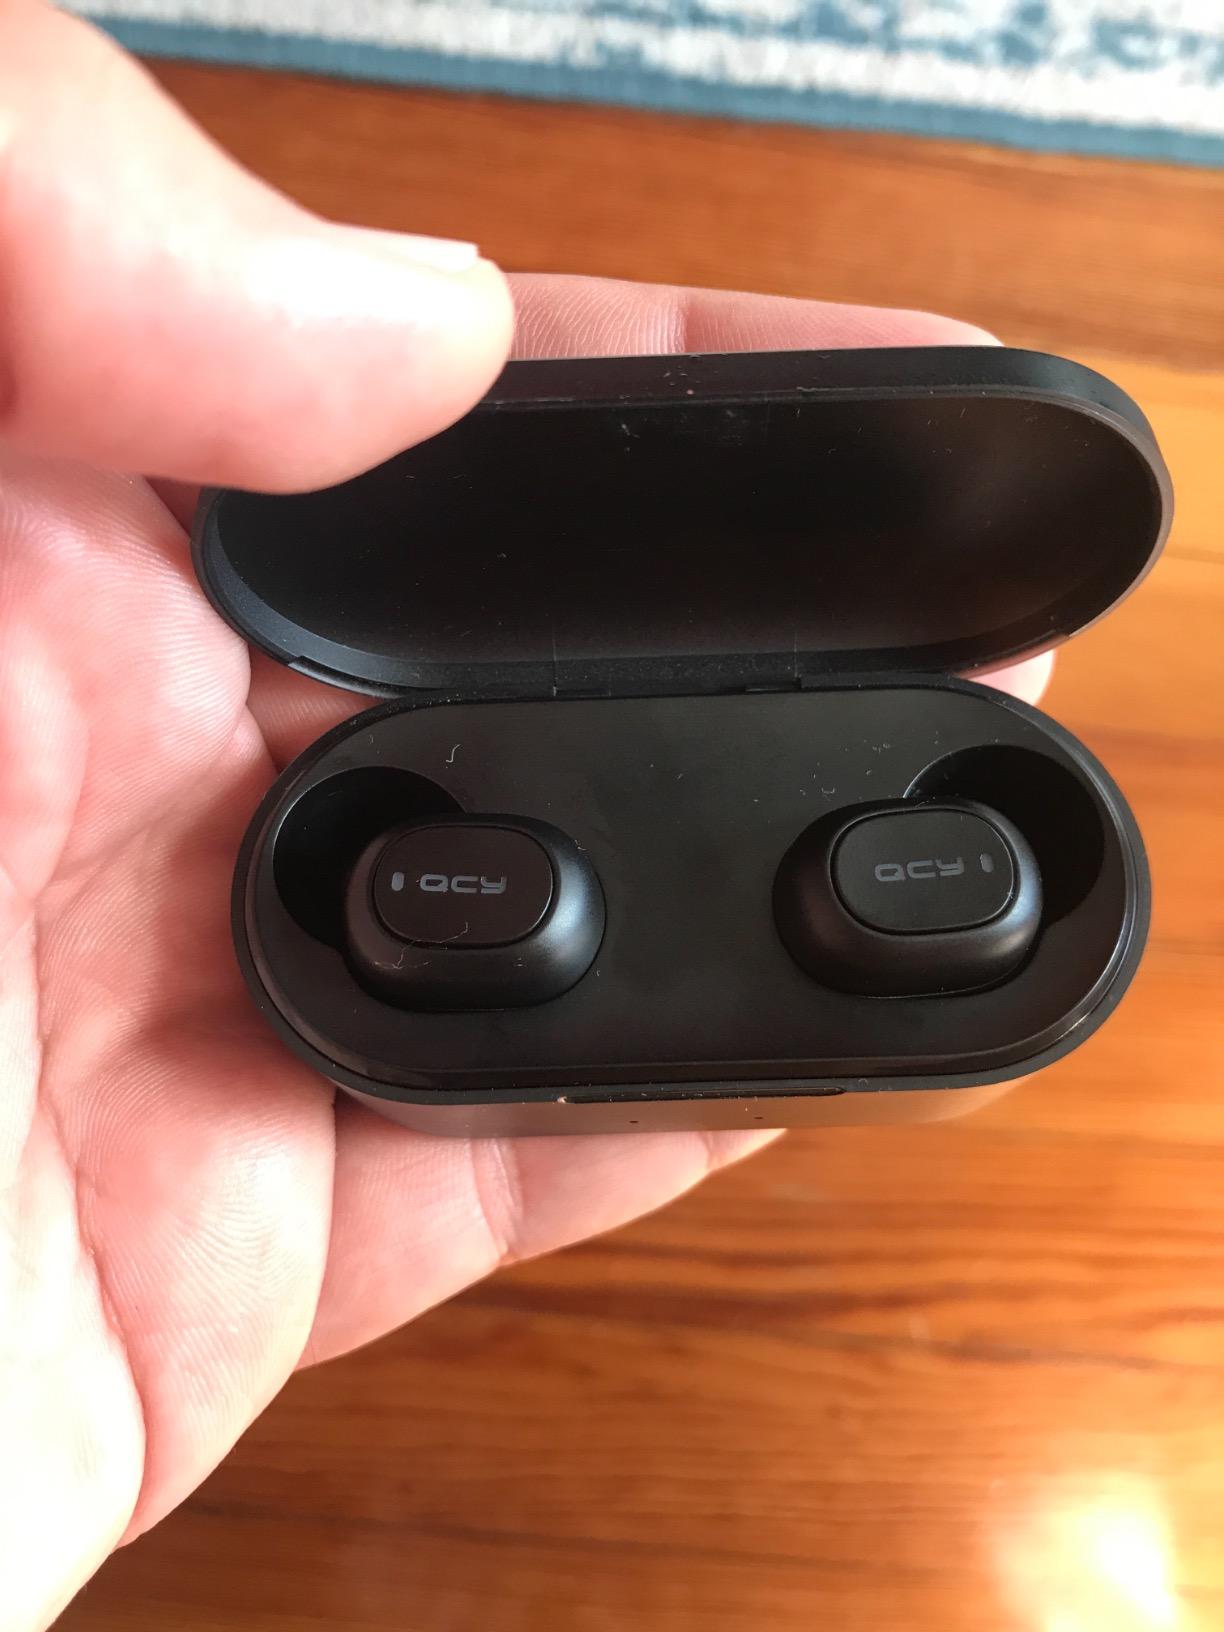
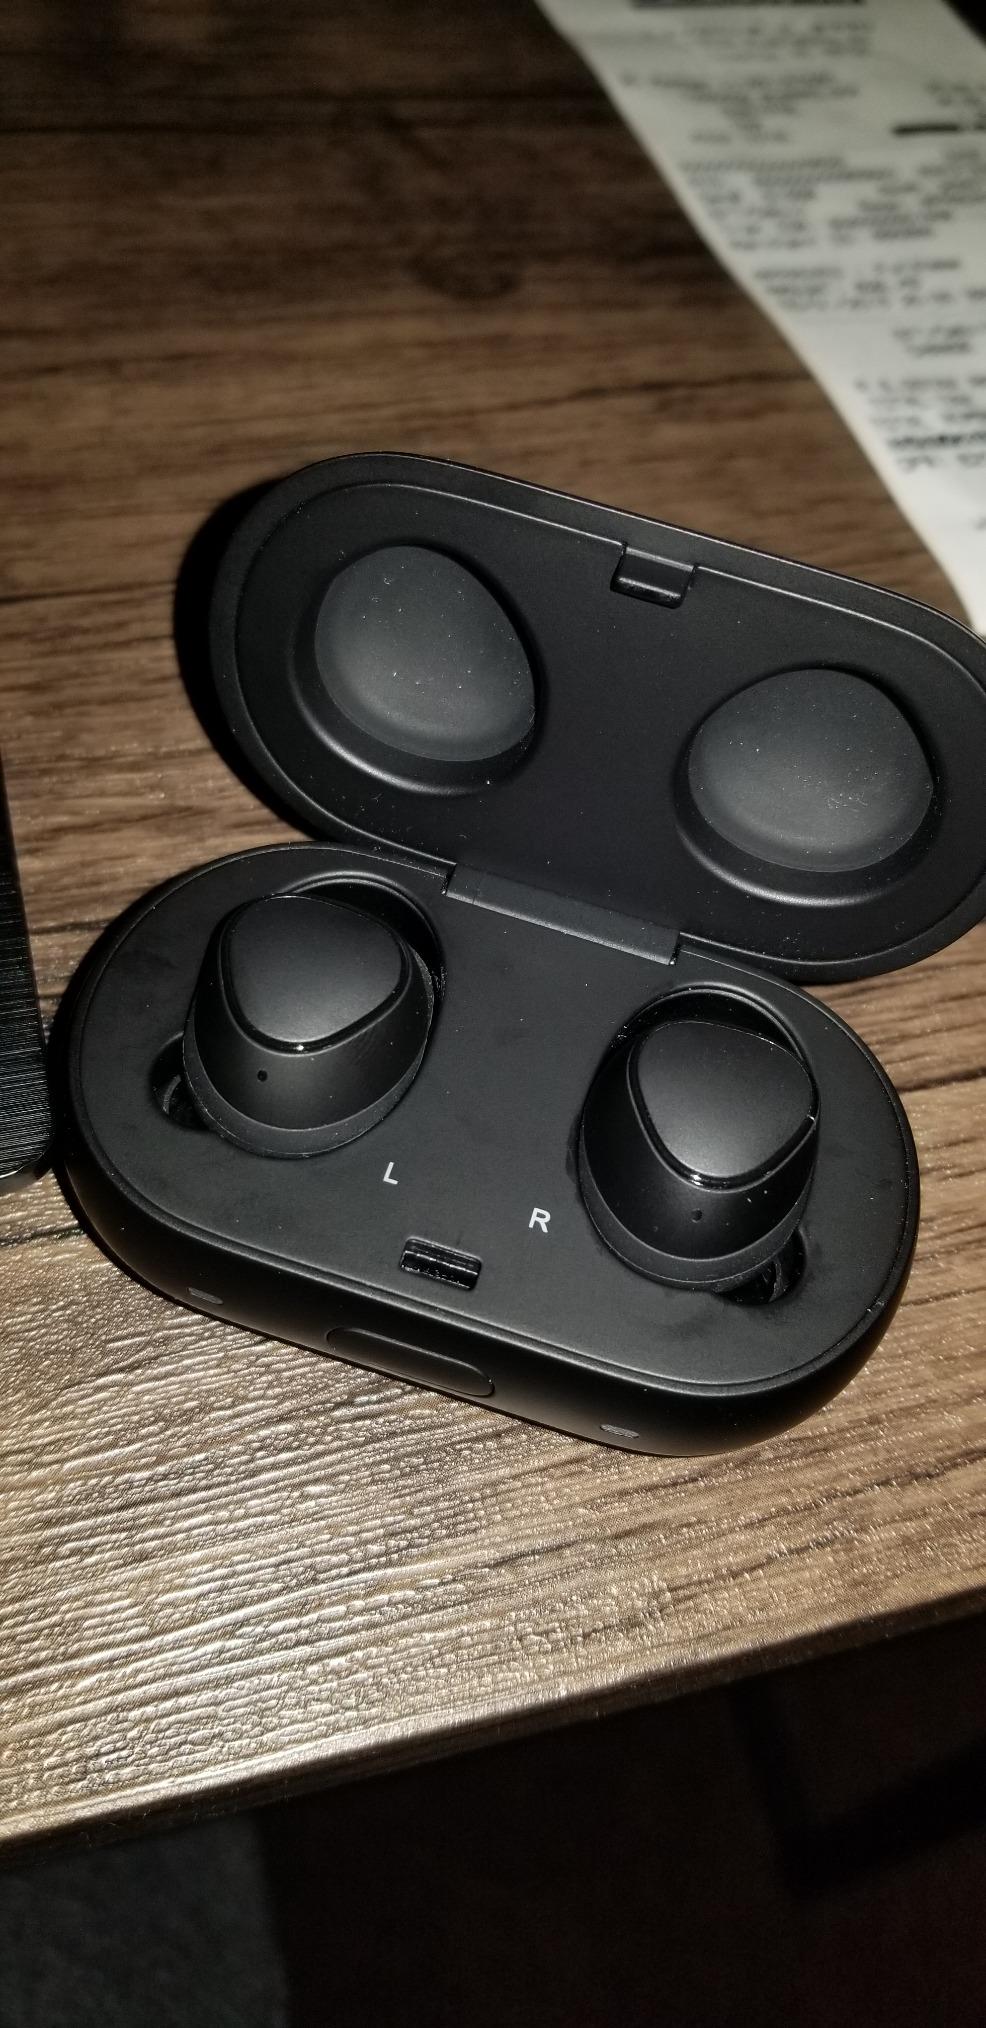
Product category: earbuds
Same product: no